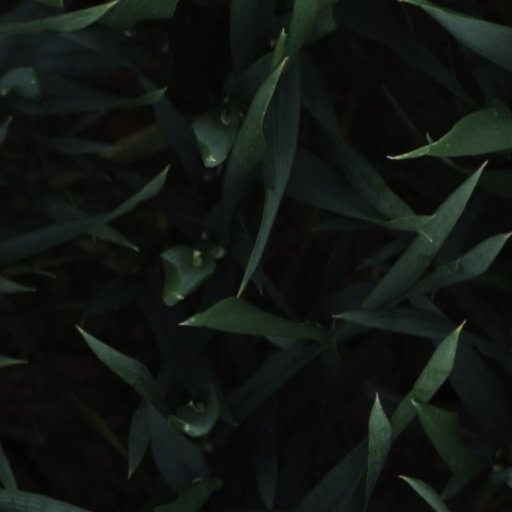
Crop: wheat